Stout

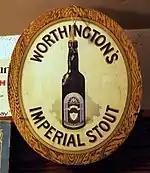
Worthington's Imperial Stout advertisement

Oysters have had a long association with stout. When stouts were emerging in the 18th century, oysters were a commonplace food often served in public houses and taverns. By the 20th century, oyster beds were in decline, and stout had given way to pale ale. Ernest Barnes came up with the idea of combining oysters with stout using an oyster concentrate made by Thyrodone Development Ltd. in Bluff, New Zealand, where he was factory manager. It was first sold by the Dunedin Brewery Company in New Zealand in 1938, with the Hammerton Brewery in London, UK, beginning production using the same formula the following year. Hammerton Brewery was re-established in 2014 and is once again brewing an oyster stout.